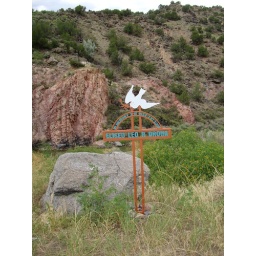
Pretty &amp;quot;in memory&amp;quot; sign beside the river